Ernst Bernheim

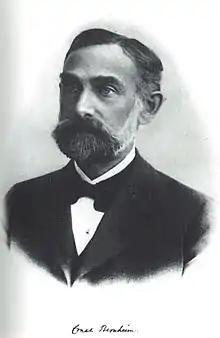

Ernst Bernheim (19 February 1850 – 9 July 1942) was a German historian who is best known for an influential "Lehrbuch der historischen Methode" (1889) on historical method.